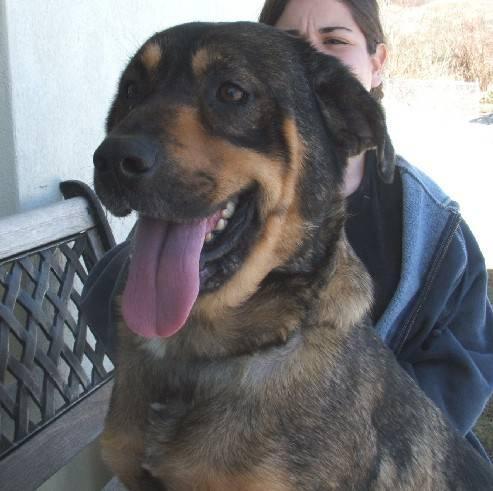
dog